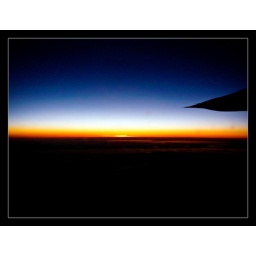
Waiting for the green ray... flying over Stockholm